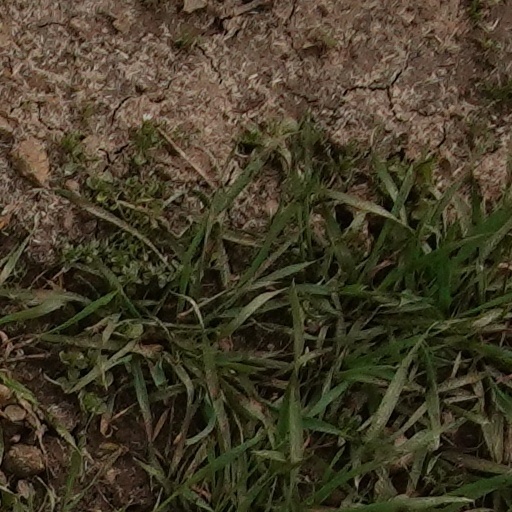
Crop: wheat